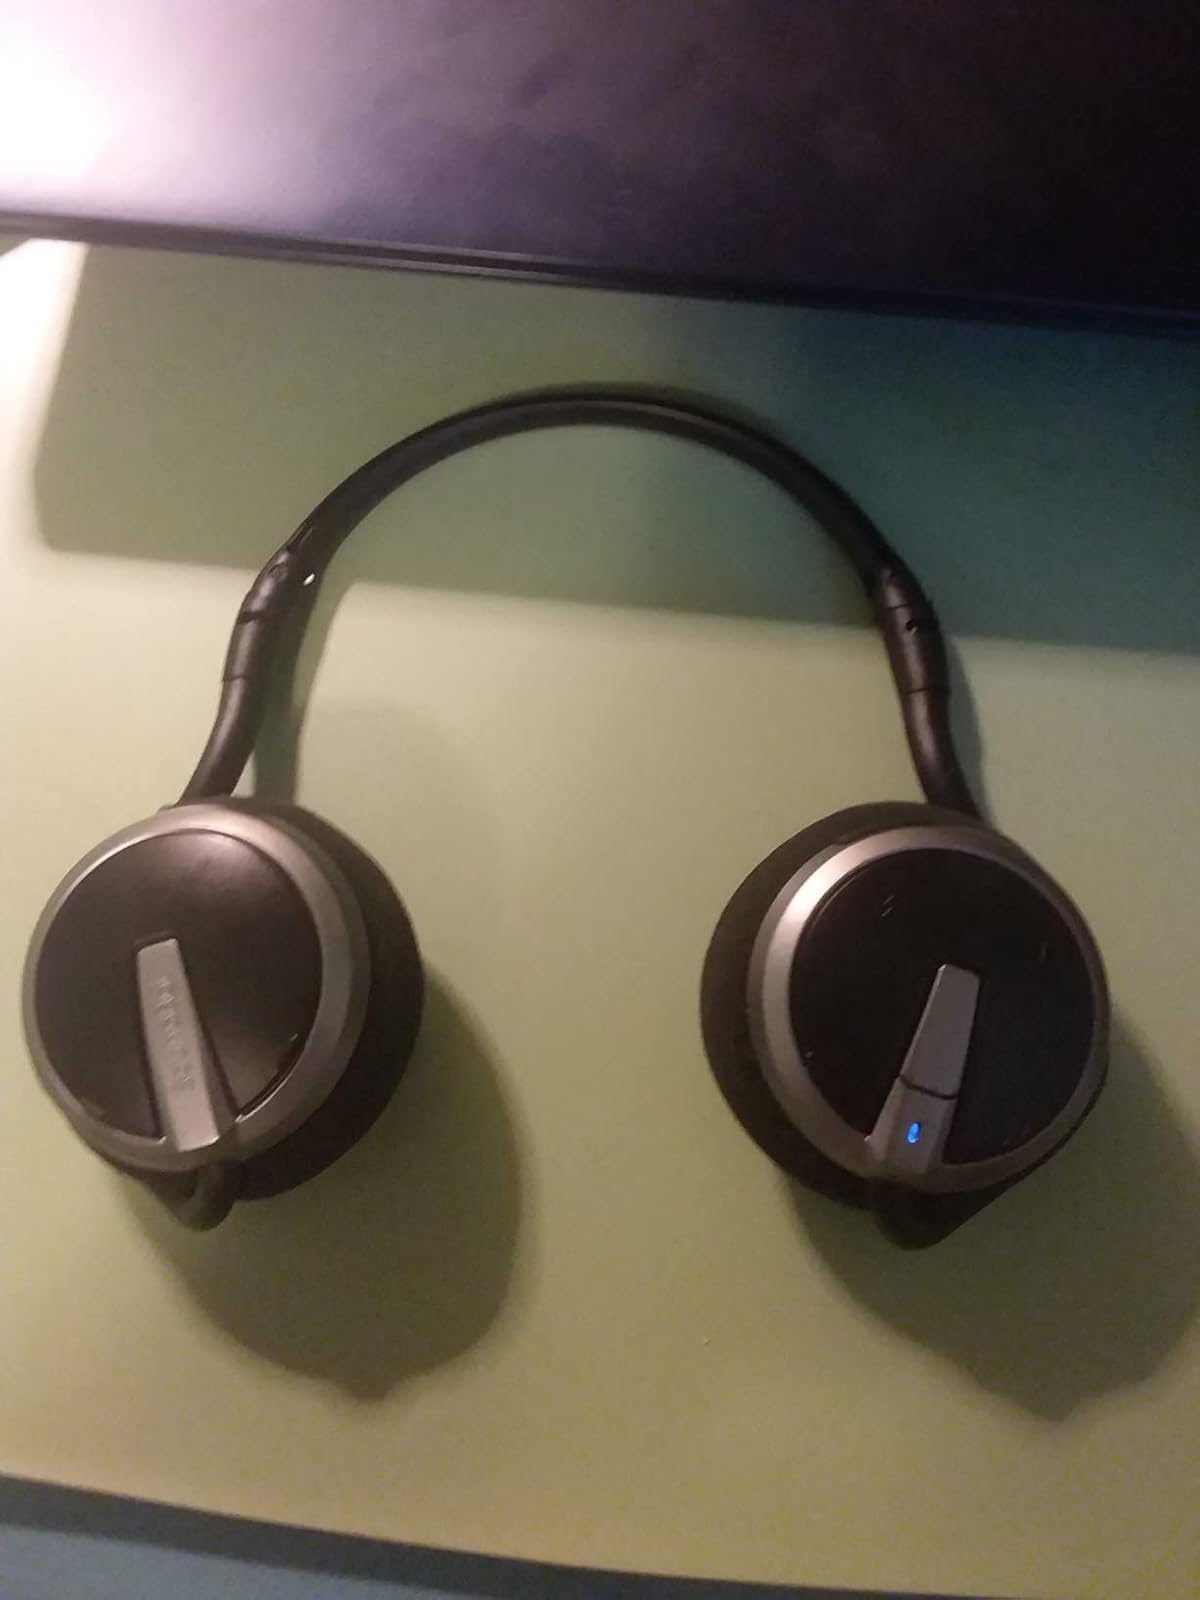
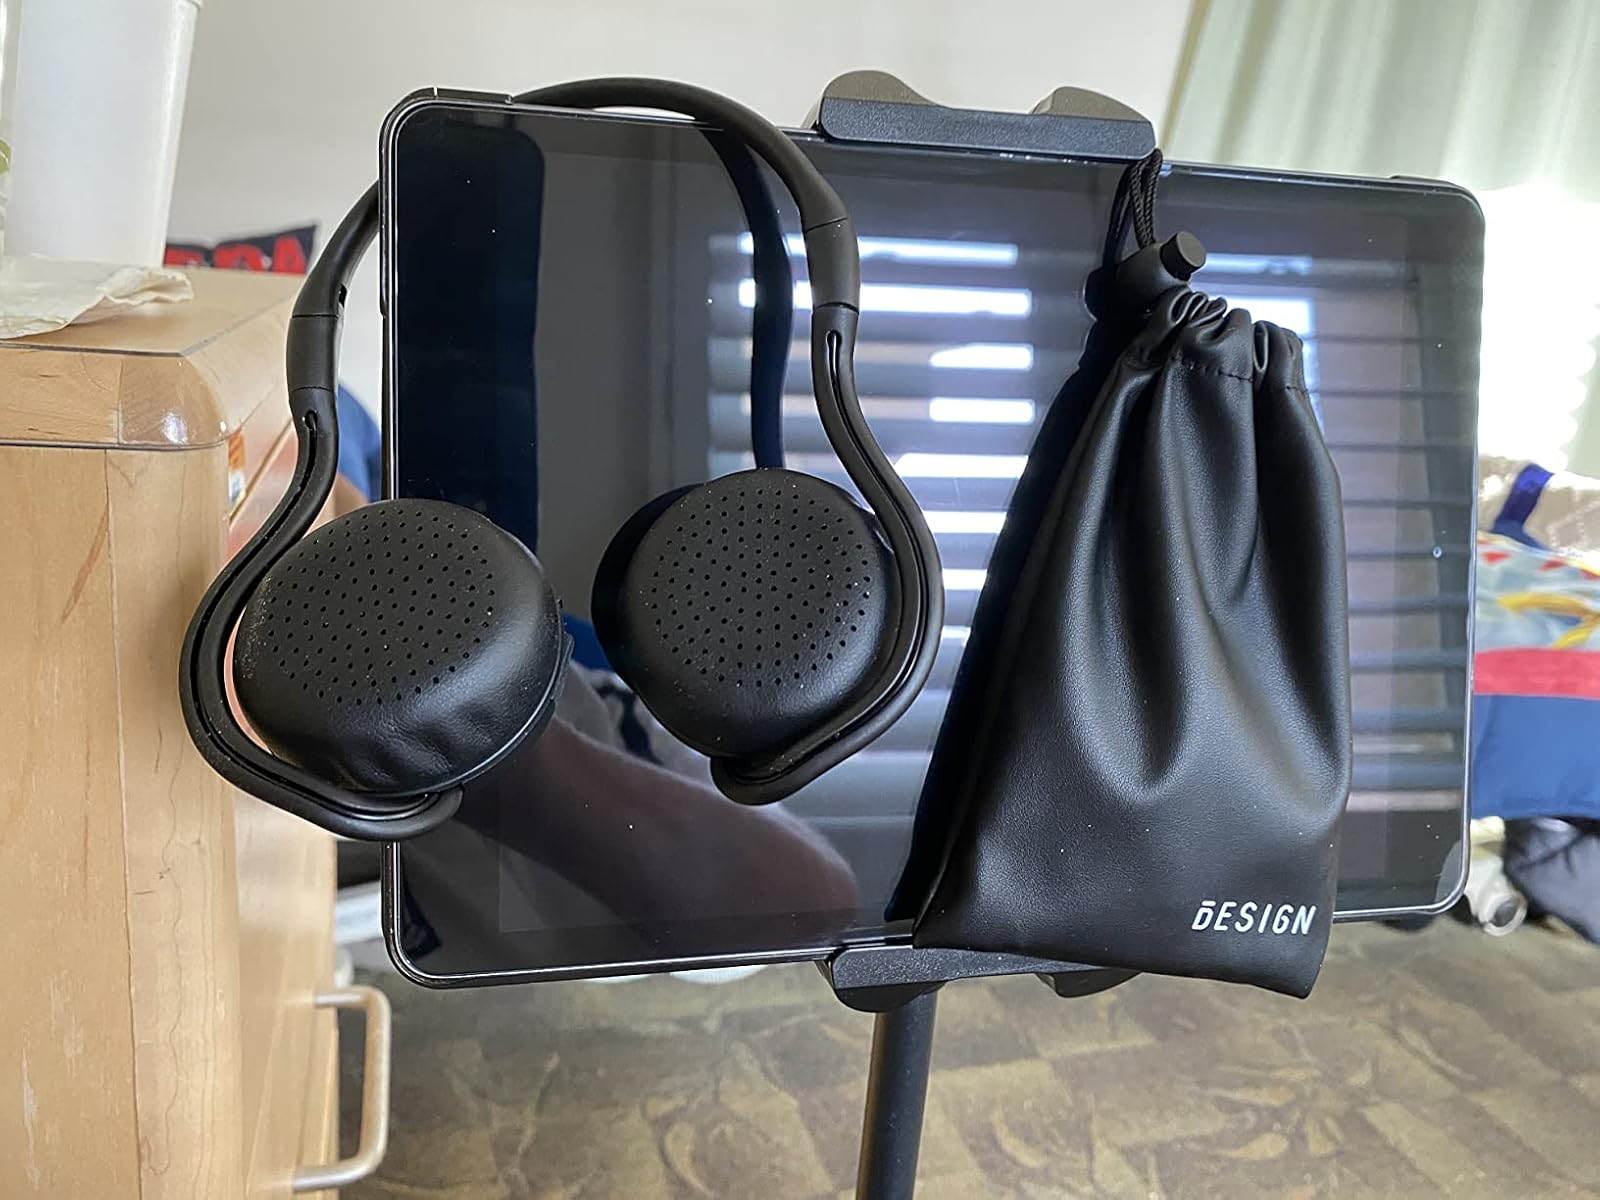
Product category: headphones
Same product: no